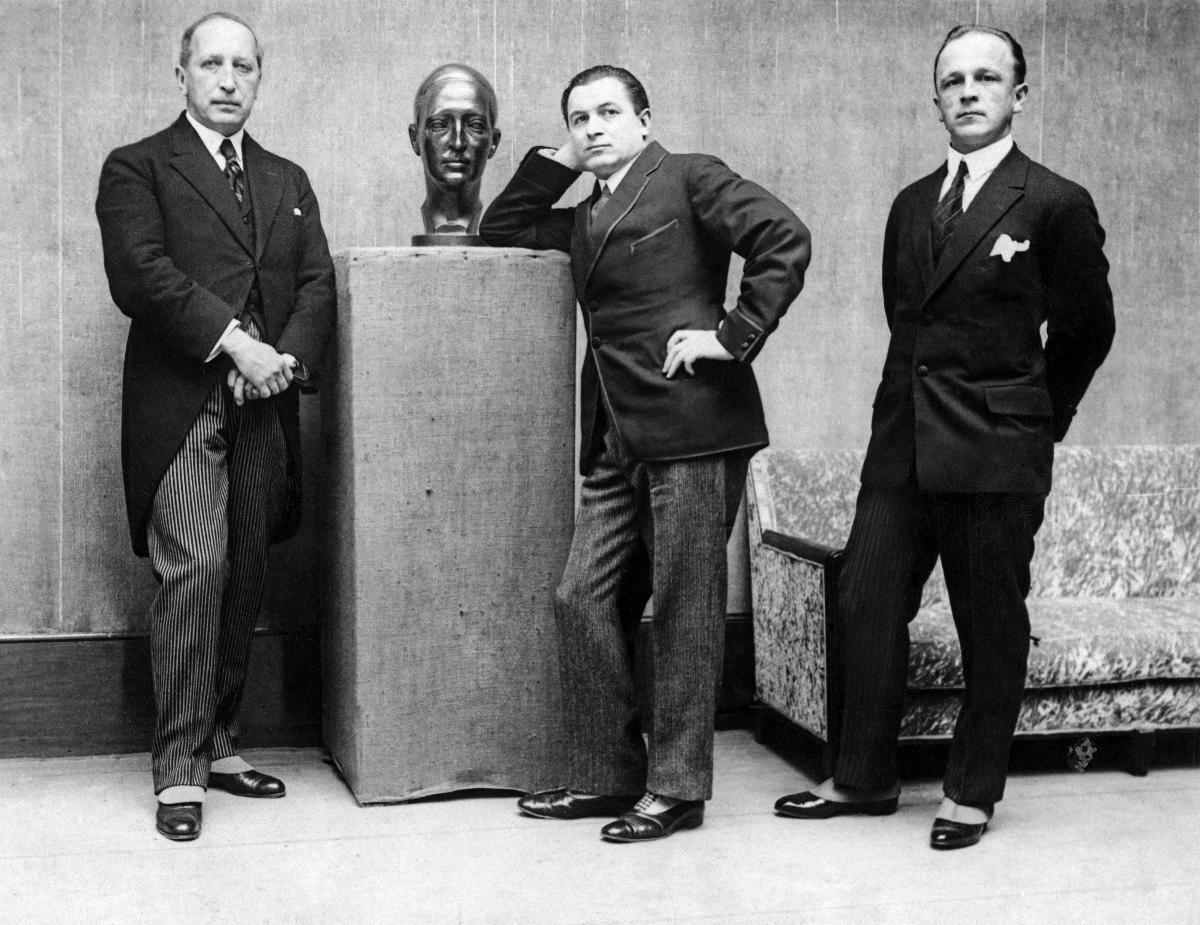
Suomalaista kuvanveistotaidetta Pariisissa
Finnish sculptural Art in Paris
sisällön kuvaus: Wäinö Aaltosen näyttelyn avajaiset Pariisissa 22.10.1928. Kuvassa vasemmalta oikealle taiteilijat Axel Haartman, Wäinö Aaltonen ja Erkki Kulovesi näyttelysalissa. content description: The vernissage of Finnish sculptor Wäinö Aaltonen's exhibition in Paris 22.10.1928. From left to right the artists Axel Haartman, Wäinö Aaltonen and Erkki Kulovesi.
Vuosi: 1928
Paikka: , Ranska; Ranska, Pariisi
Aiheet: Aaltonen, Wäinö; Haartman, Axel August; Kulovesi, Erkki; kuvanveistäjät; kuvanveisto; näyttelyt; henkilöt; taiteilijat; sculptors; sculpture (visual arts); exhibitions; persons; Finnish sculptors; sculpture; art; artists; vernissage; opening; skulptörer; skulptur (bildkonst); utställningar; personer (individer); konstnärer